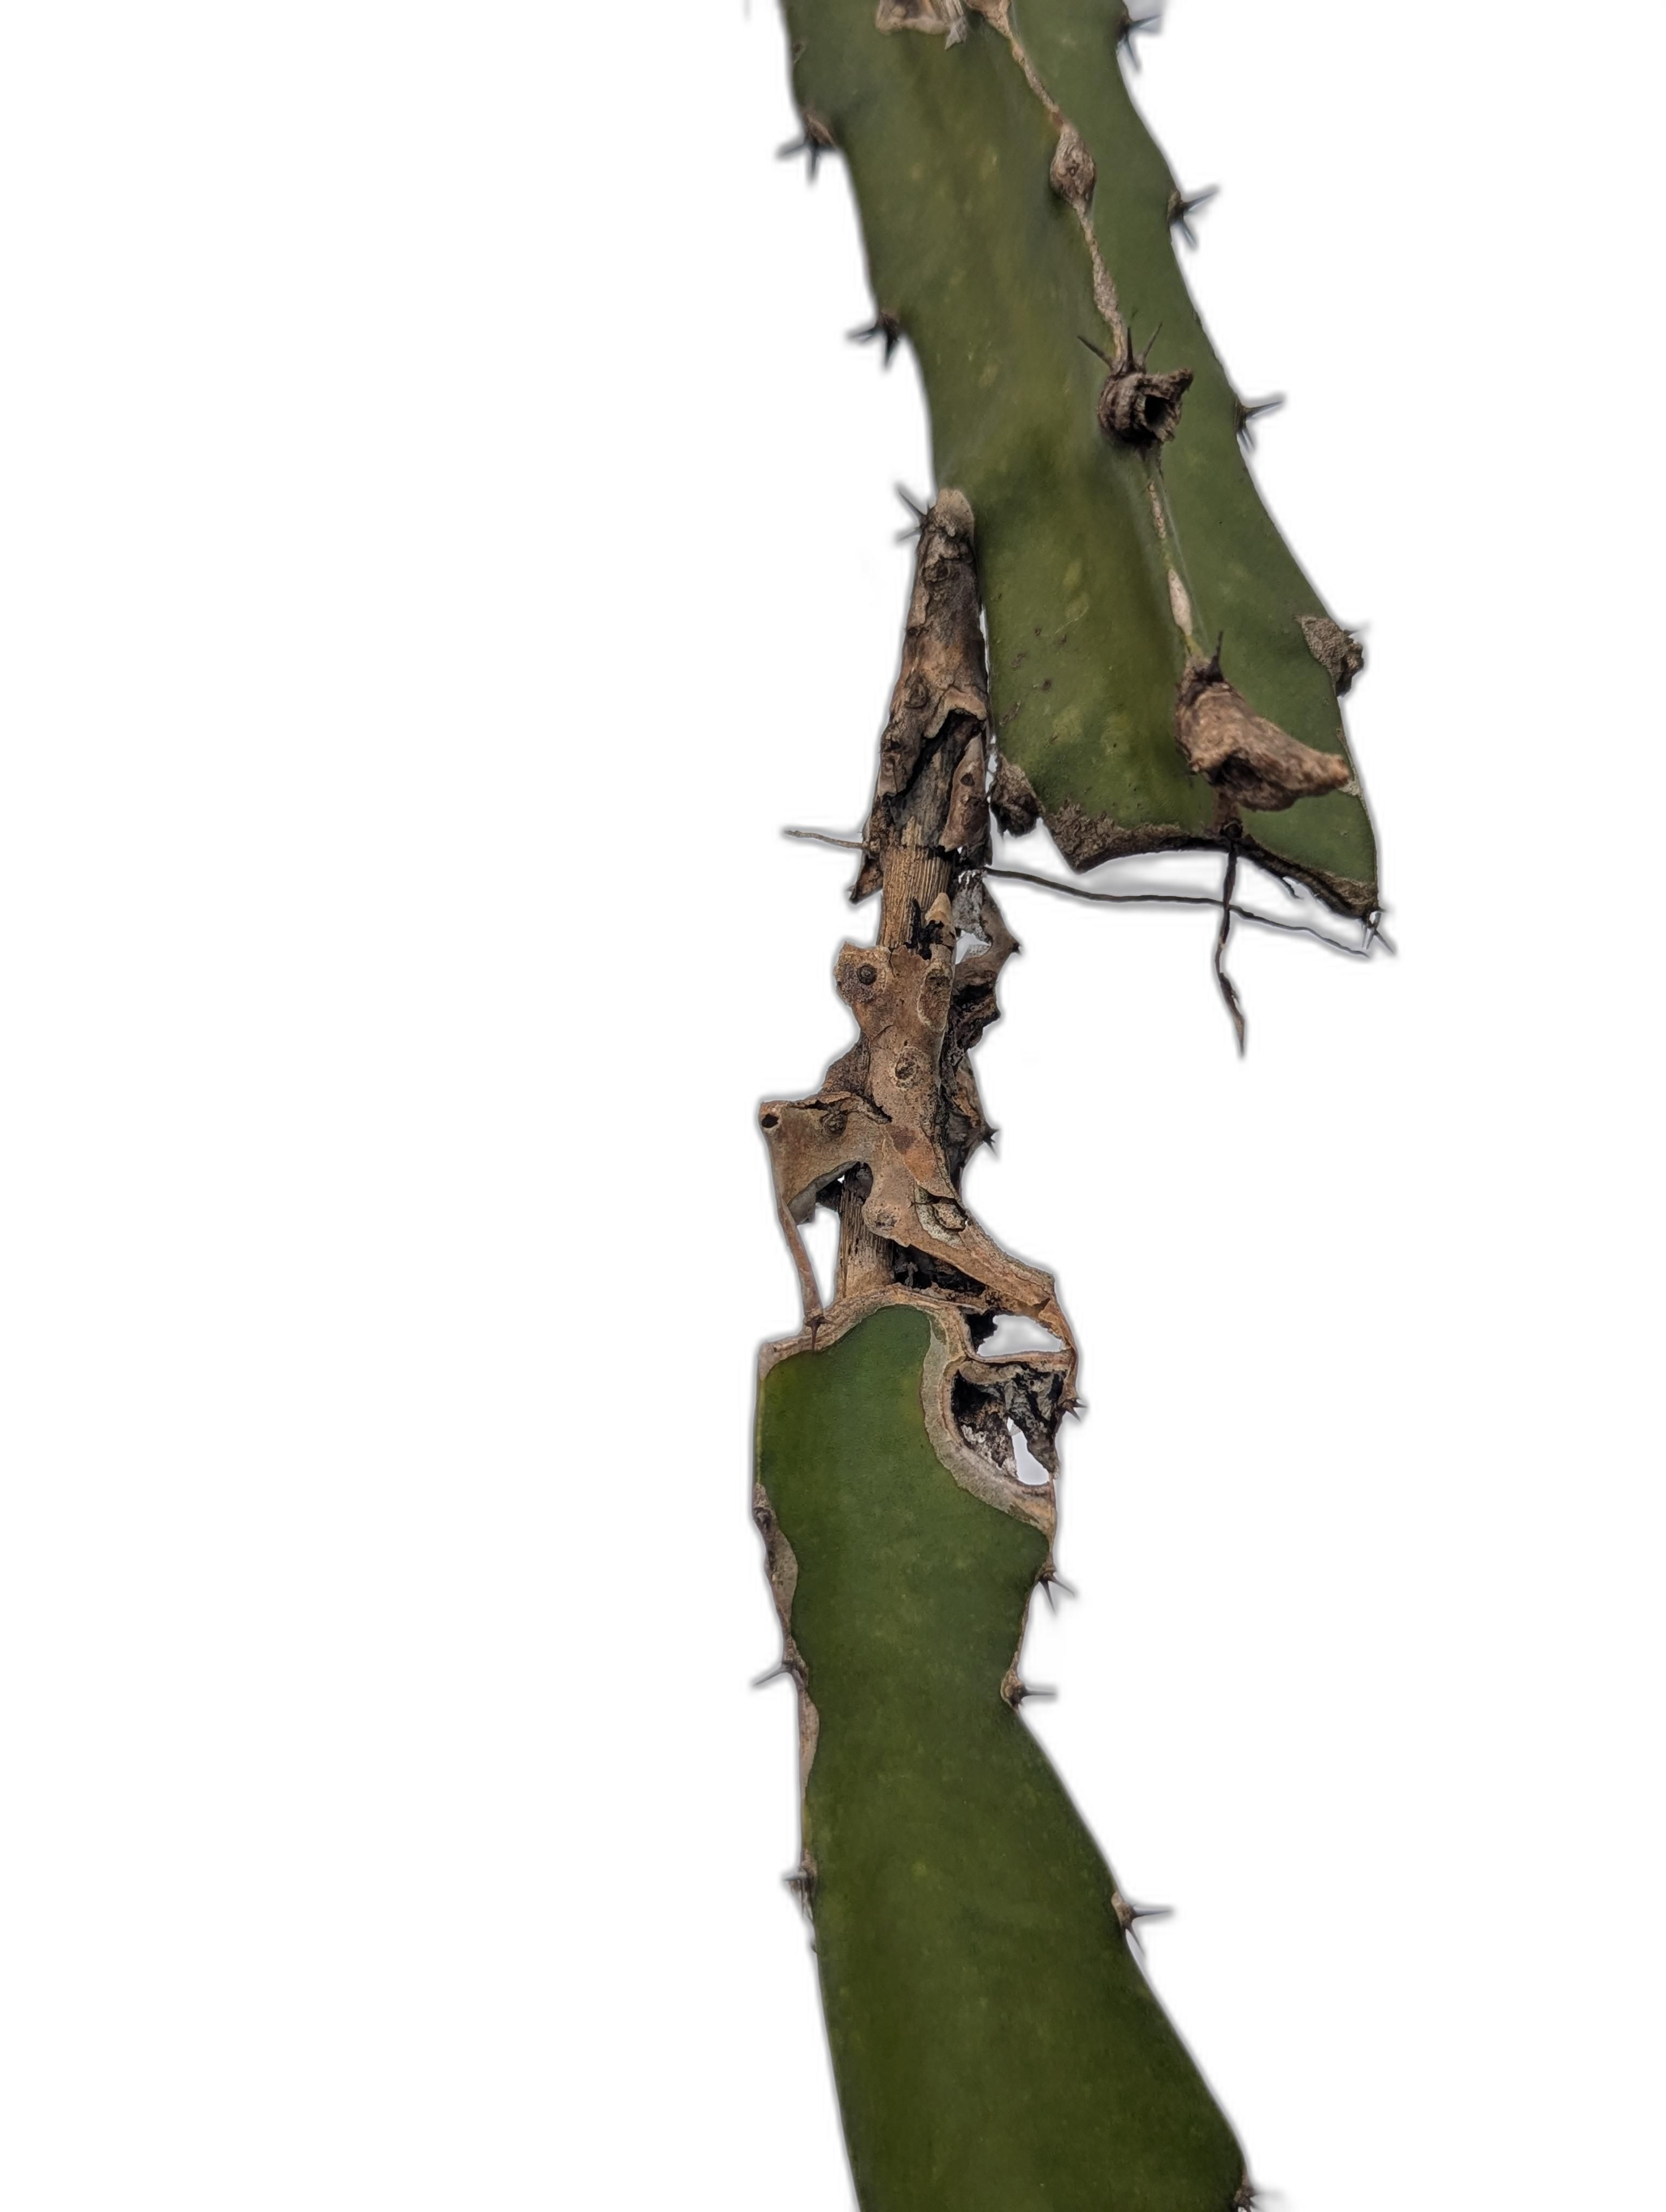
Label: Bad leaf